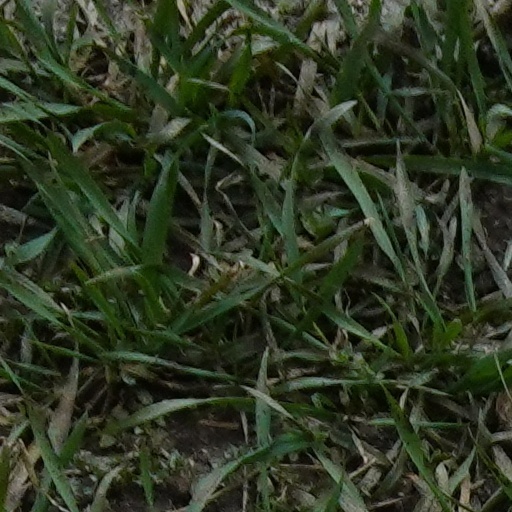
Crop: wheat